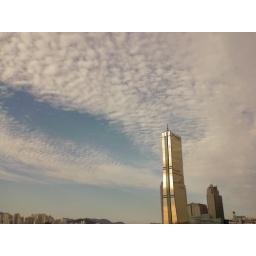
sky and cloudscape with 63-building which is the highest building in Korea. (It has 63 floors)